John Gill (climber)

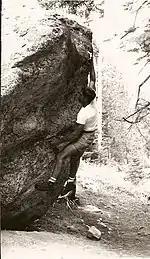
Gill on Red Cross Rock Eliminate V9. With initial fingertip hold on the right the problem is V7.

In the Tetons, in 1958, John Gill climbed a short route on "Baxter's Pinnacle" that lies in the 5.10 realm, before that grade was formally recognized — one of the first to be done in America. By the end of the 1950s, Gill had reached what would now be considered V9 levels on a few eliminate boulder problems. (He later stated he probably never progressed beyond V10 throughout his climbing career.).